National Museum of Ireland

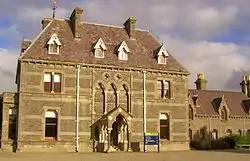
Landlord's old house next to the Museum of Country Life

Country Life is the most recent part of the museum to be opened. It is located just outside Turlough village, on the N5 eight kilometres east of Castlebar, in County Mayo, and was opened in 2001.